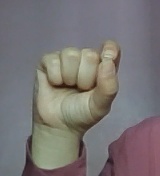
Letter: fa